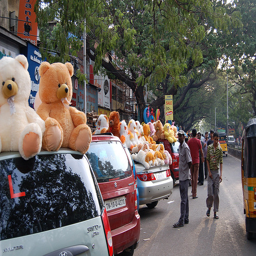
several parked cars with a variety of stuffed animals on top
Several cars that are parked and have teddy bears placed on them.
teddy bears and other stuffed animals for sale on cars on a street
Teddy bears are sitting on the tops of cars.
many stuffed animals on top of parked cars